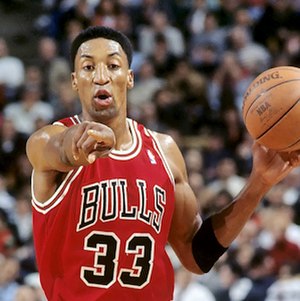
Scottie Pippen
Scottie Maurice Pippen er en pensioneret amerikansk basketballspiller, som huskes bedst for sin tid hos NBA-klubben Chicago Bulls, hvor han spillede i alt 12 sæsoner og vandt 6 mesterskaber. Pippen spillede desuden fire år hos Portland Trail Blazers og en enkelt sæson i Houston Rockets. Han nåede 7 gange at blive udvalgt til NBA's All-Star hold.